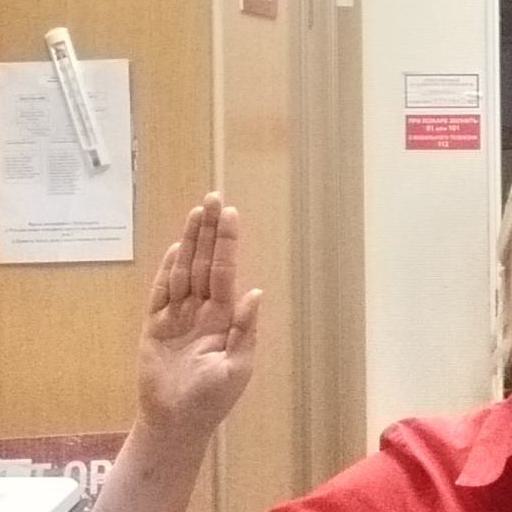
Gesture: stop